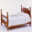
Label: bed